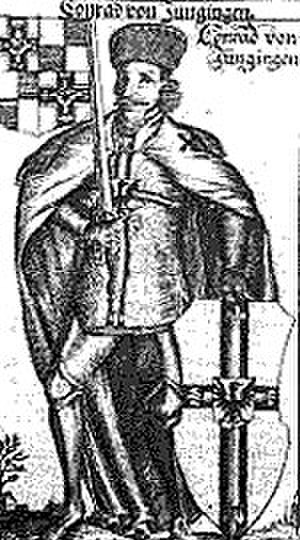
Konrad von Jungingen
Konrad von Jungingen
Konrad von Jungingen var fra 1393 til 1407 den 25. højmester i den Tyske Orden. Han stammede fra schwabisk lavadel og var bror til Ulrich von Jungingen, som efter Konrad valgtes til den 26. højmester for den Tyske Orden.